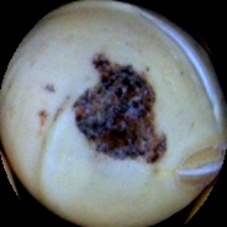
Label: Spotted